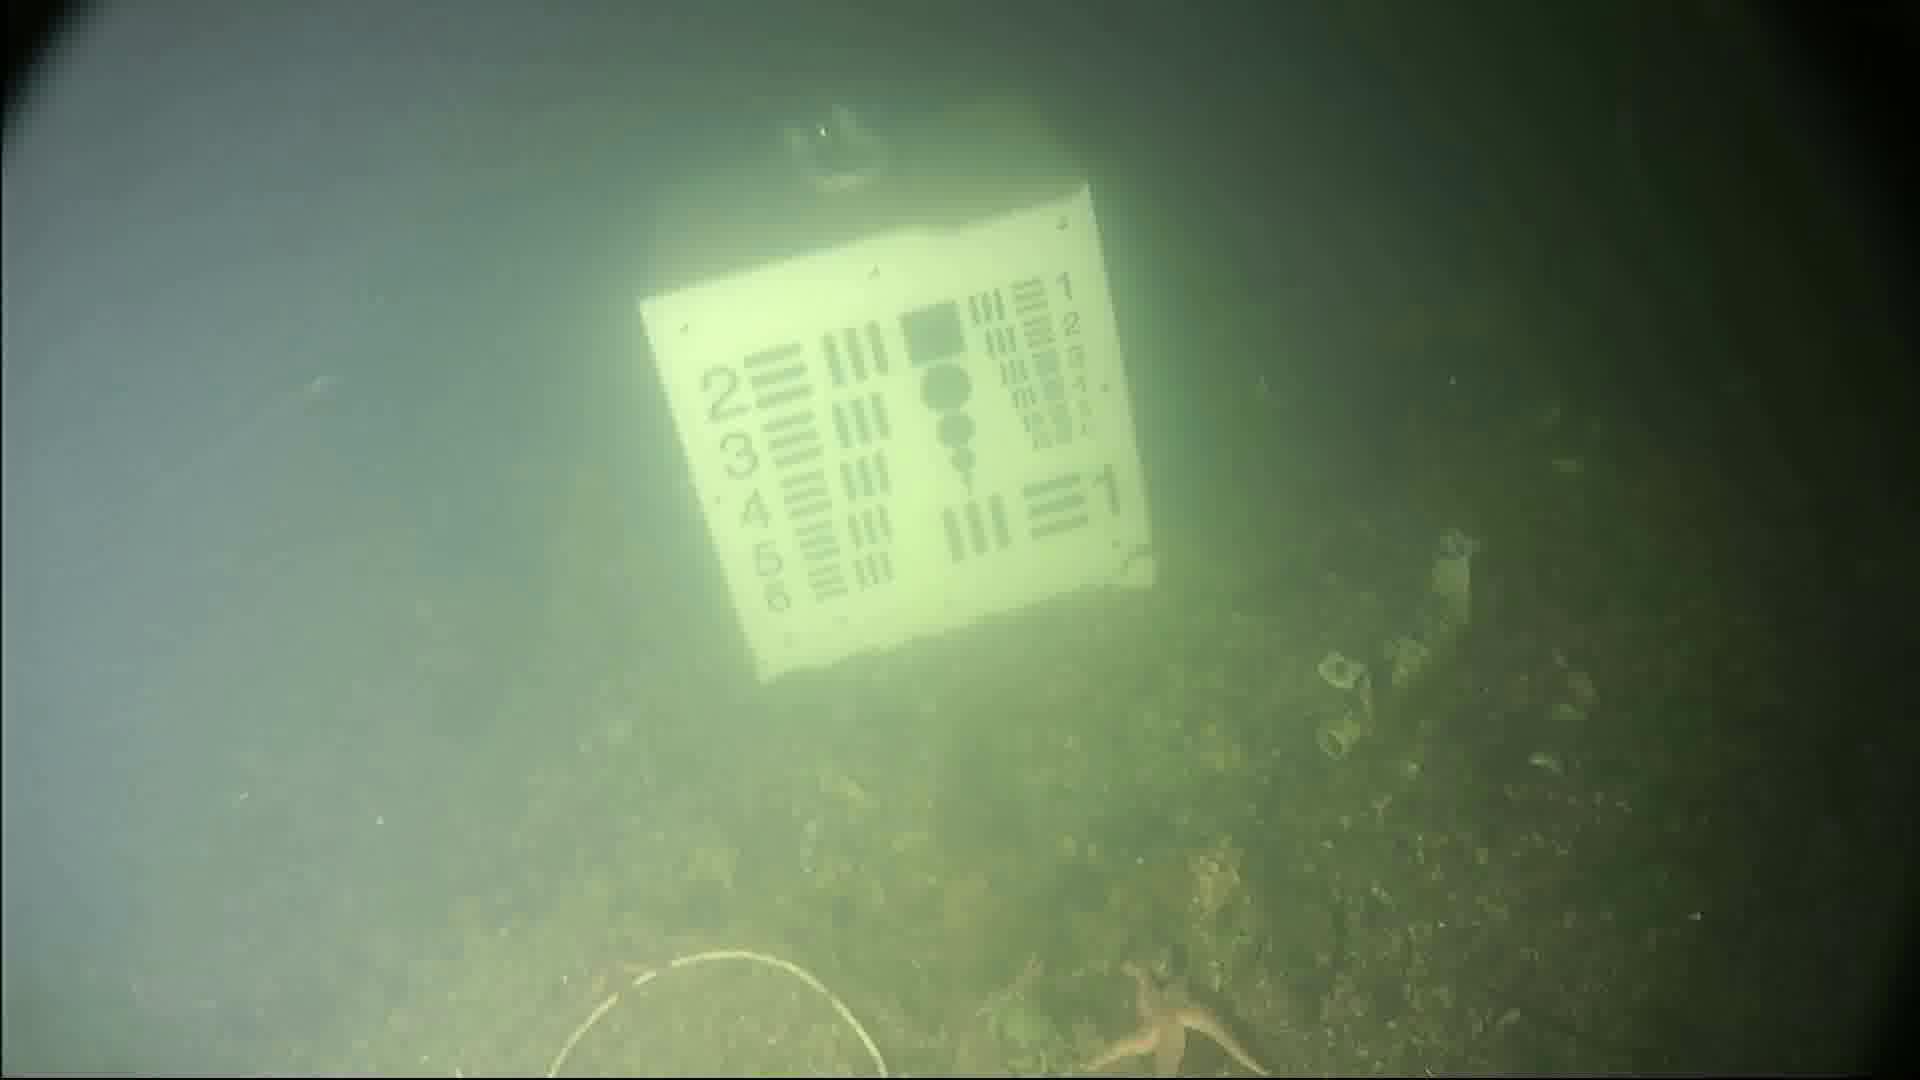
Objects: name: starfish
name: crab